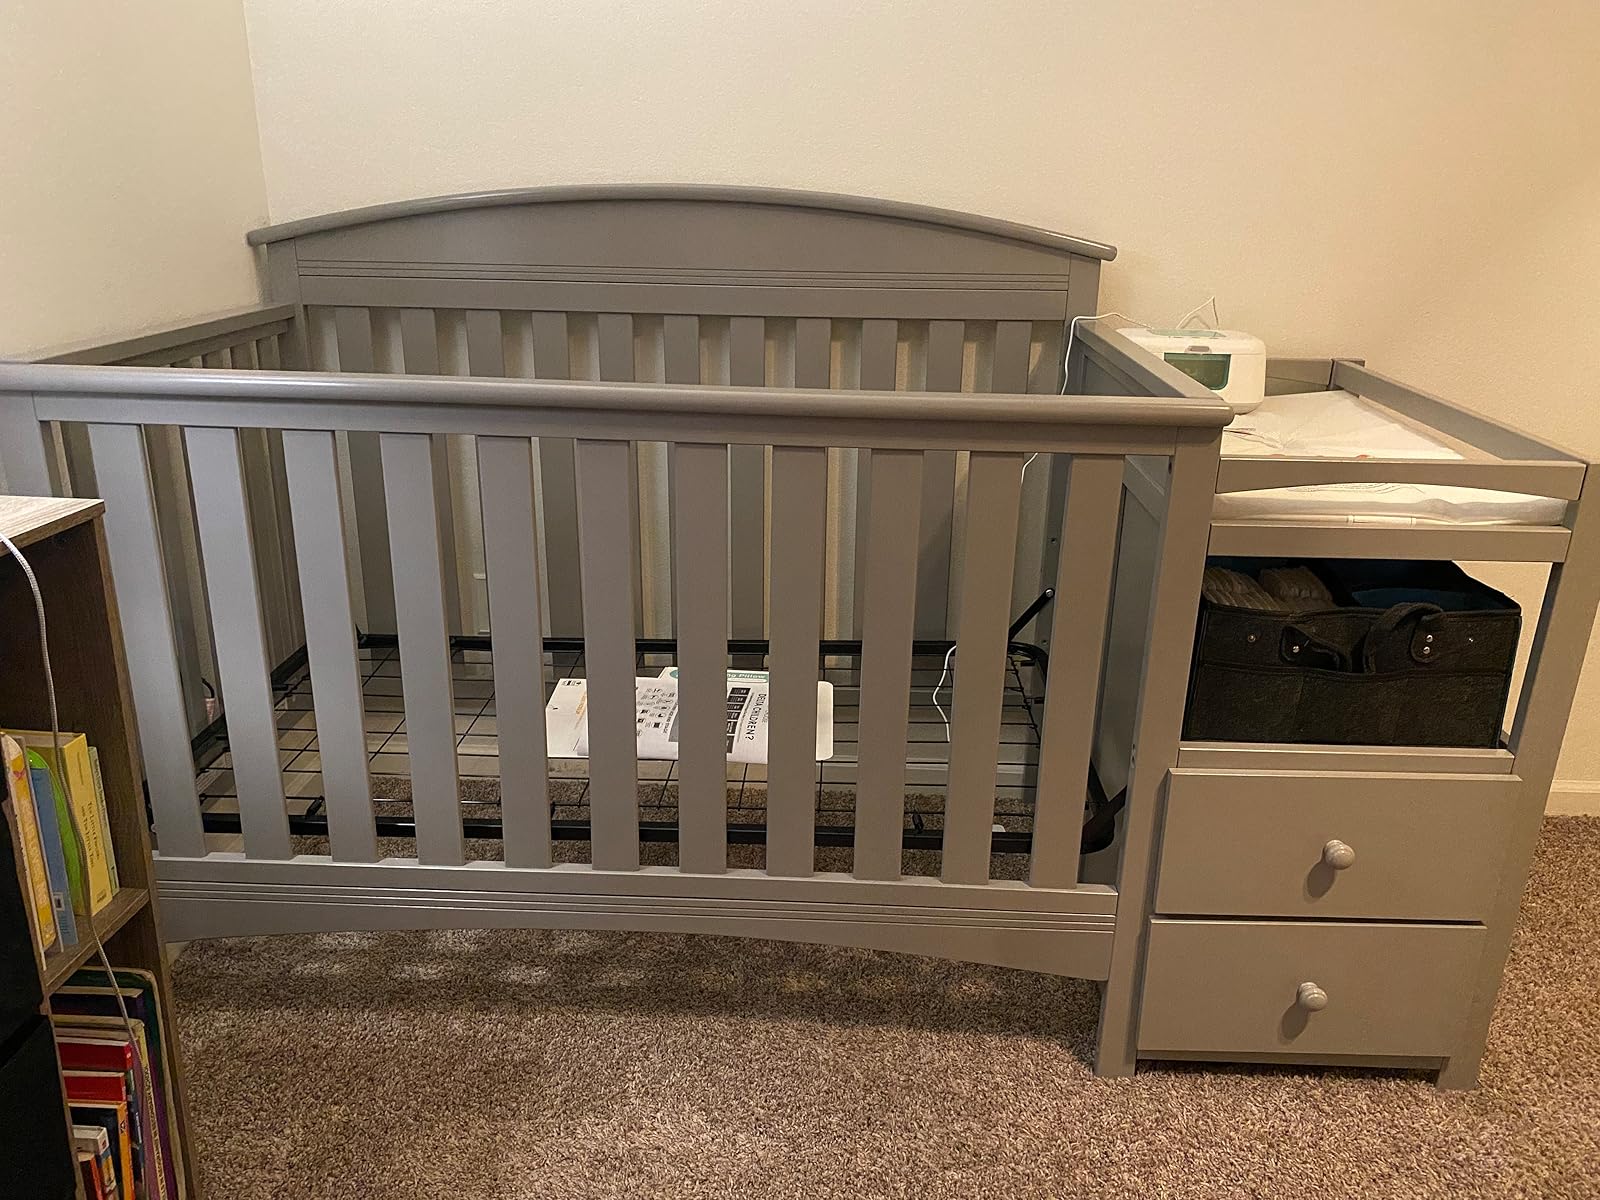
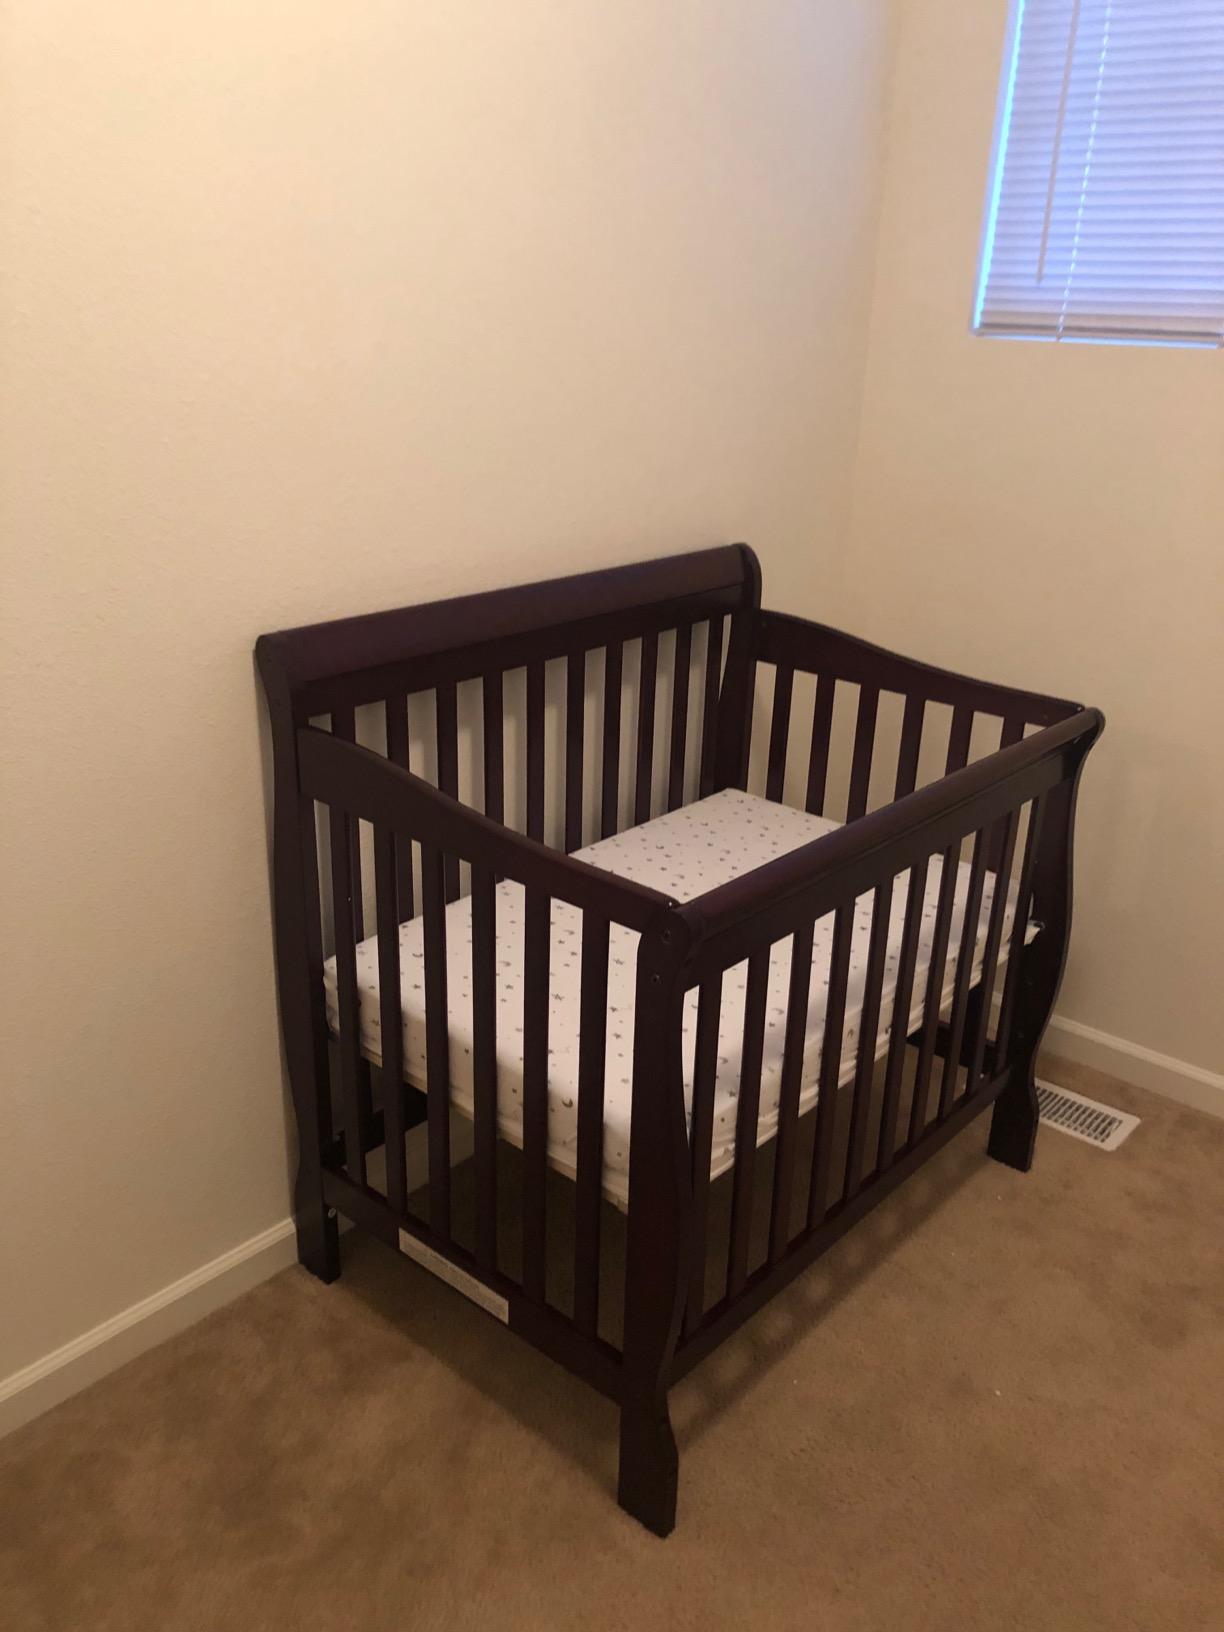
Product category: products_crib
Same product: no